David Gilmour Blythe

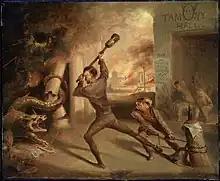
Lincoln Crushing the Dragon of Rebellion, 1862

In the late 1840s Blythe moved from East Liverpool to Uniontown, Pennsylvania, probably due to his courtship of Julia Ann Keffer. The couple had been acquainted since the mid-1840s. Julia's family had relocated to Uniontown sometime around 1847. Julia and David were married in Pittsburgh's Roman Catholic cathedral on September 30, 1848 and set up residence in Uniontown. Blythe established a living as a portraitist in Uniontown, and a large number of his early portraits from that period survive. They are generally in the same stiff manner as his early East Liverpool portraits. In addition to painting, Blythe was commissioned to carve a large poplar (8'2") statue of Lafayette for the cupola of the Uniontown, Pennsylvania courthouse.